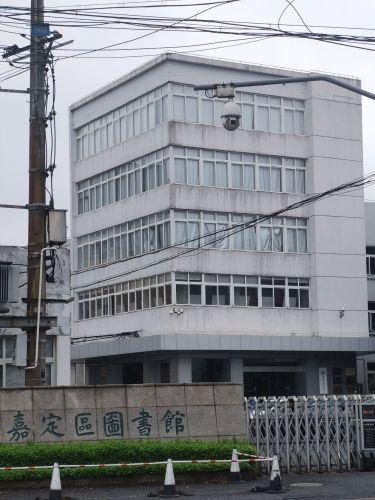
地标名称：上海市嘉定区图书馆(清河路馆)
所在城市：上海市·嘉定区